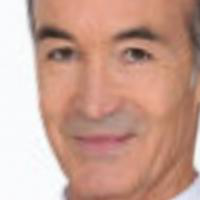
Age group: age 41-55